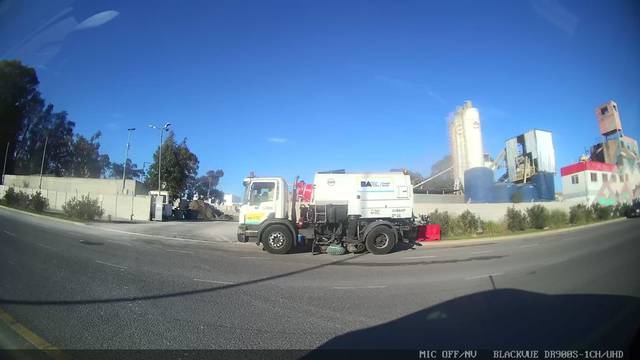
Region: Argentina
Coordinates: -34.576, -58.387